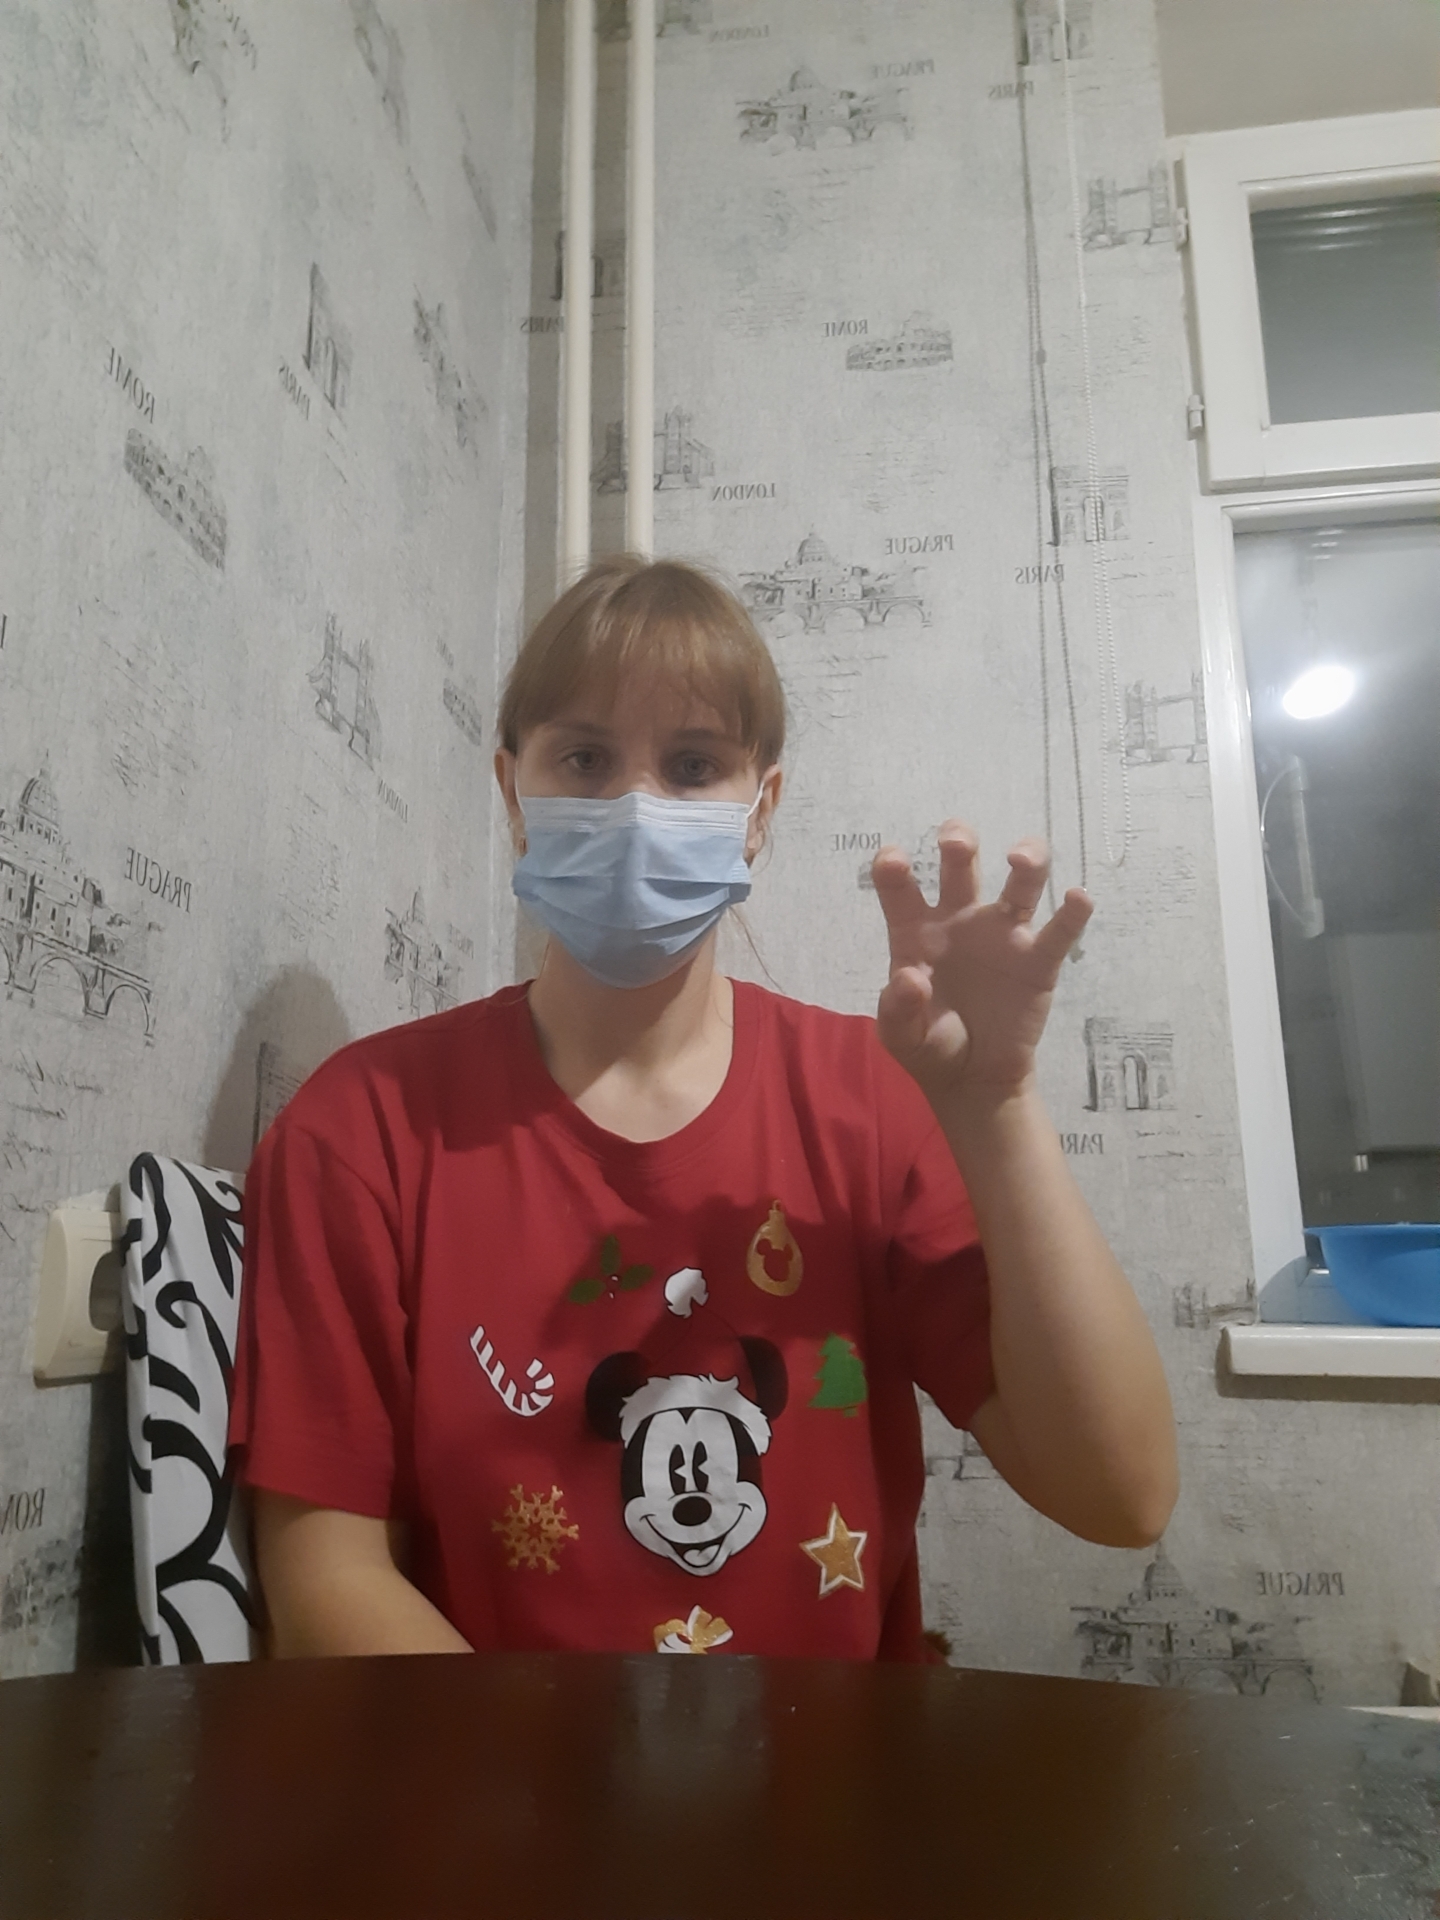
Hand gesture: grabbing